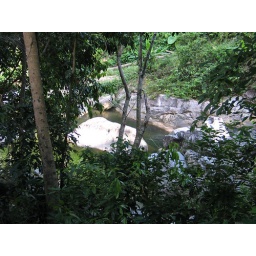
exploring by bike near Hat Nai Plao, Khanom, came across a beautiful river